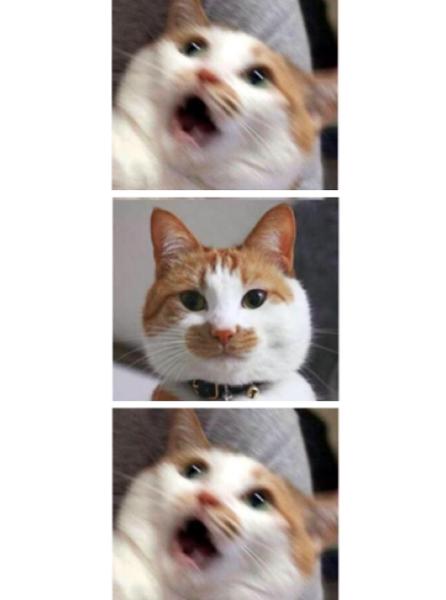
回答: 「今日刺身!?」「ってまぁ、僕の分いつもないn」「えっ!?、あんの!?」